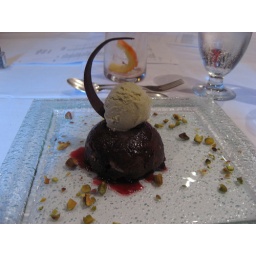
much better on paper than in person